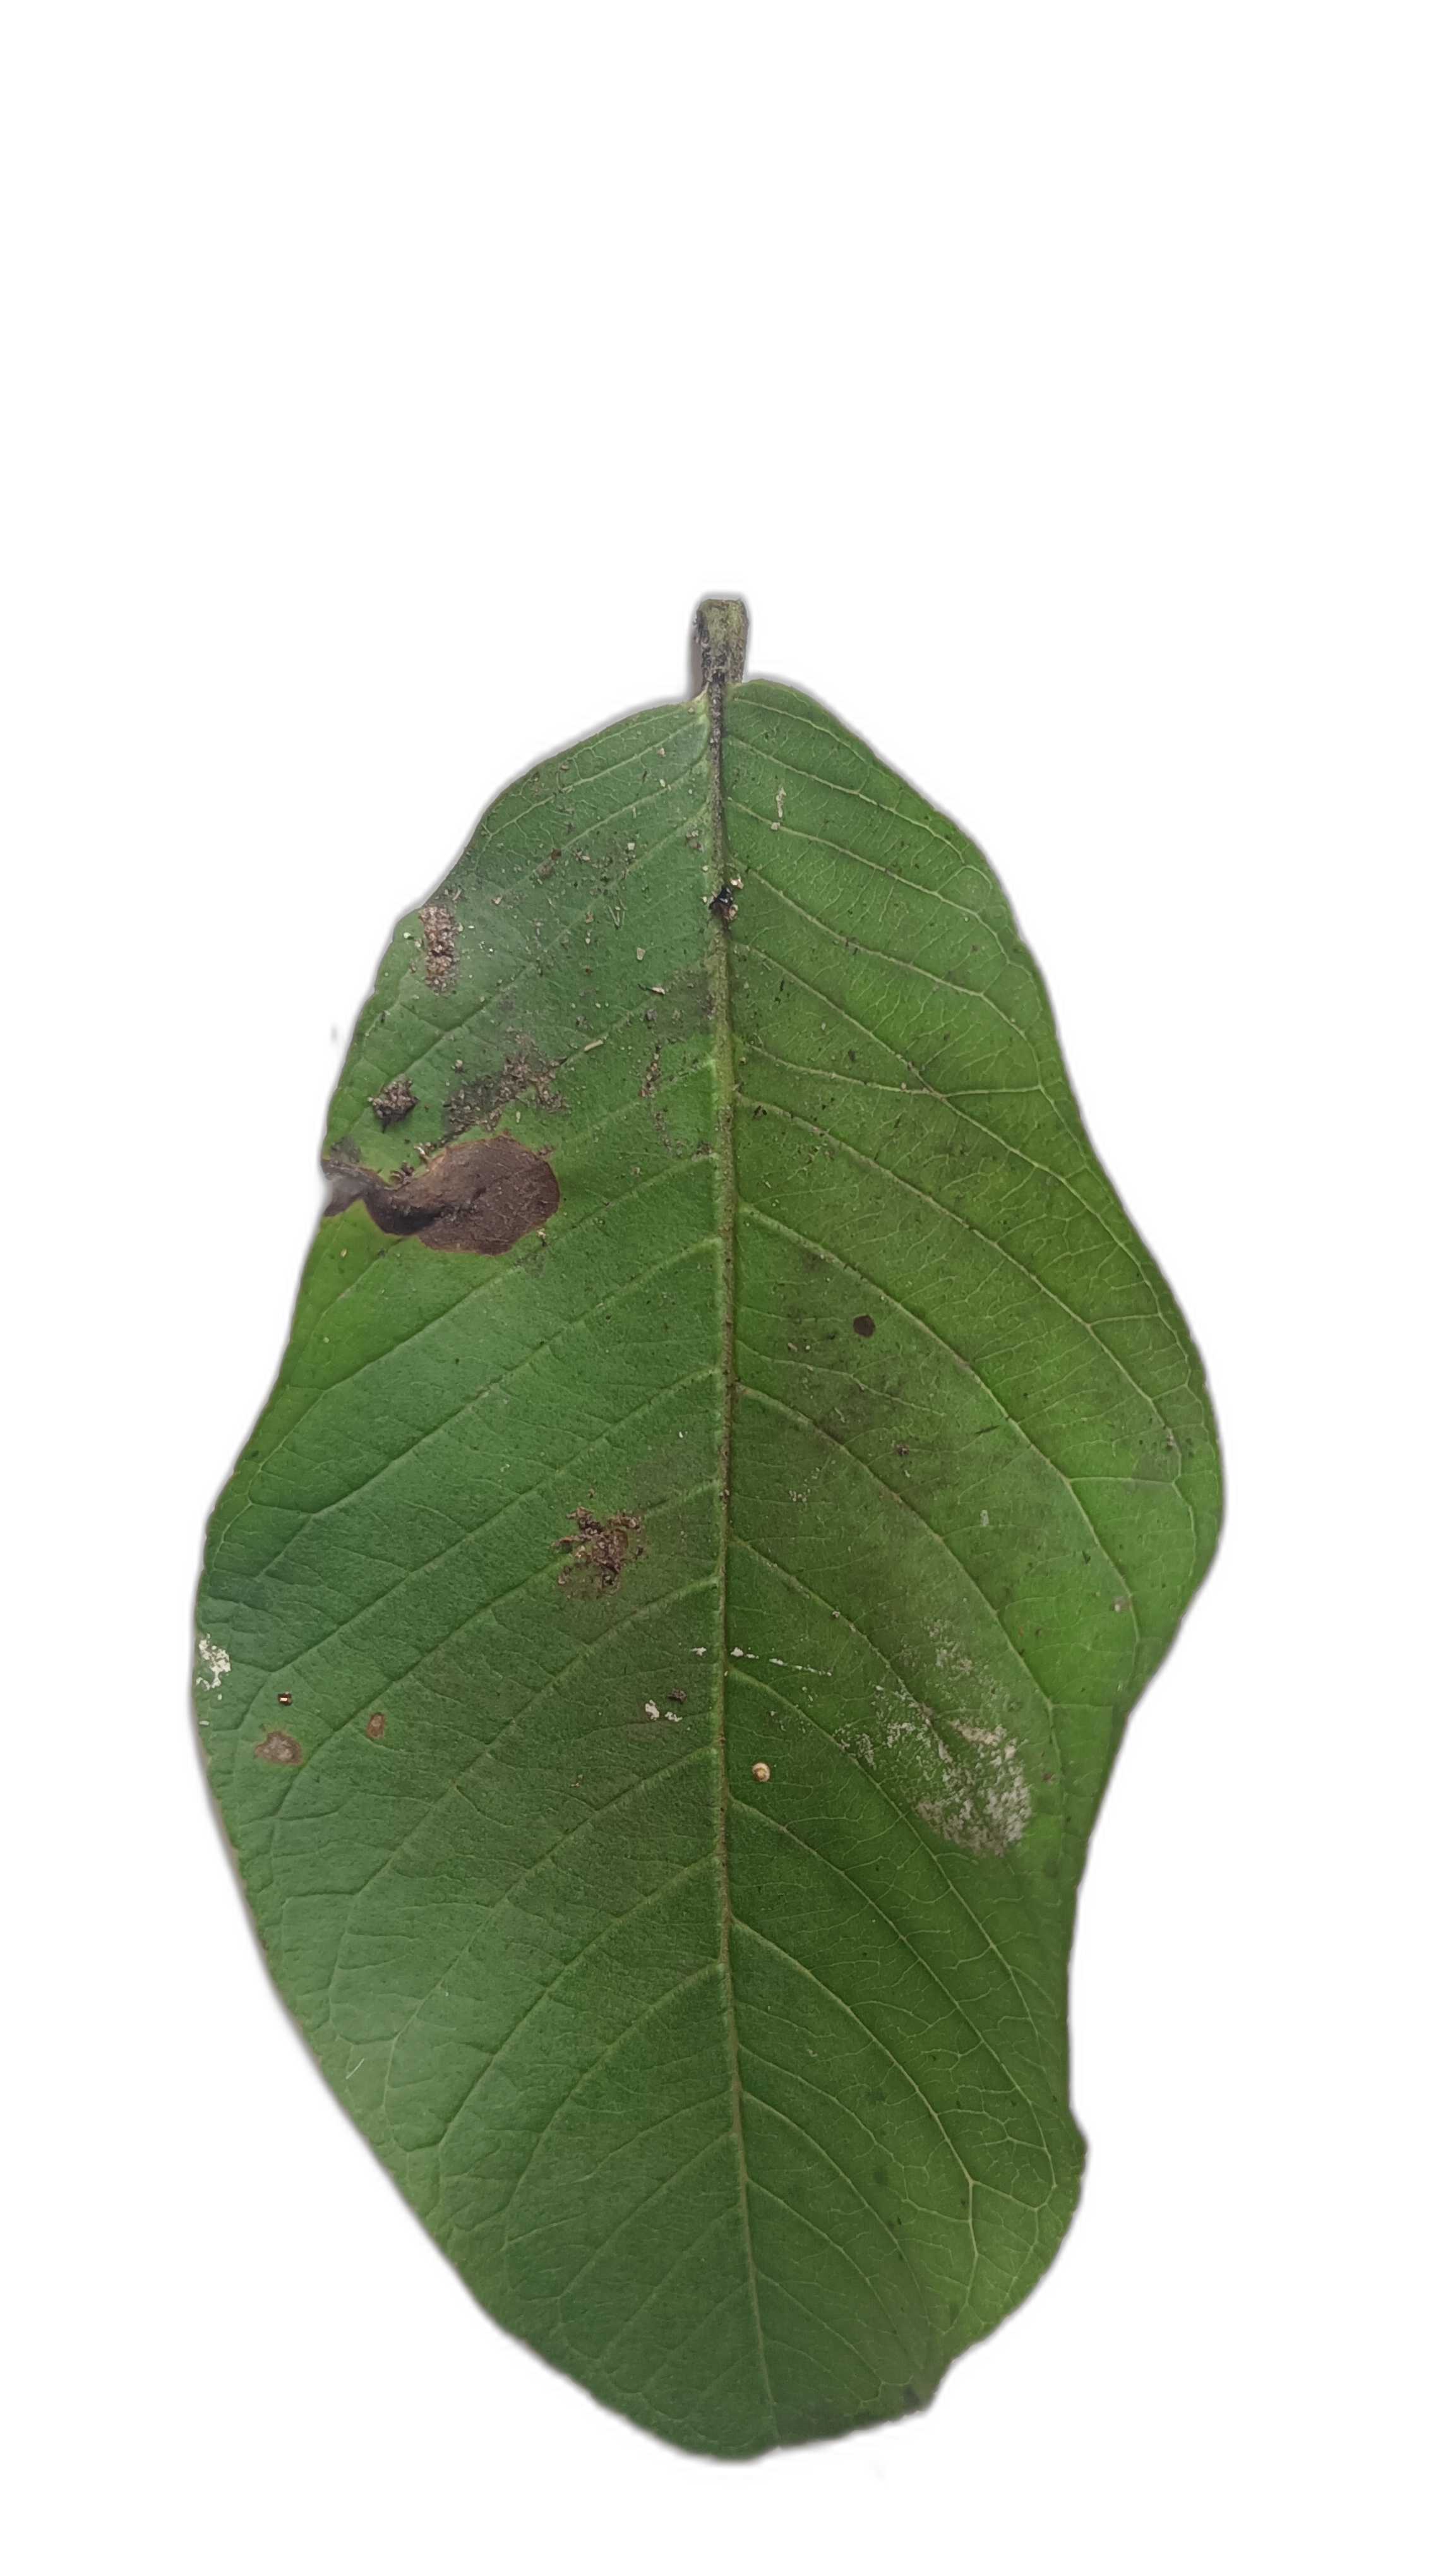
Plant part: leaf
Disease: Canker